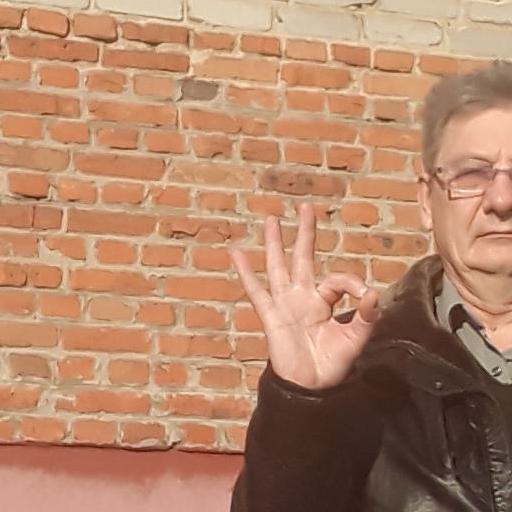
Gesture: ok